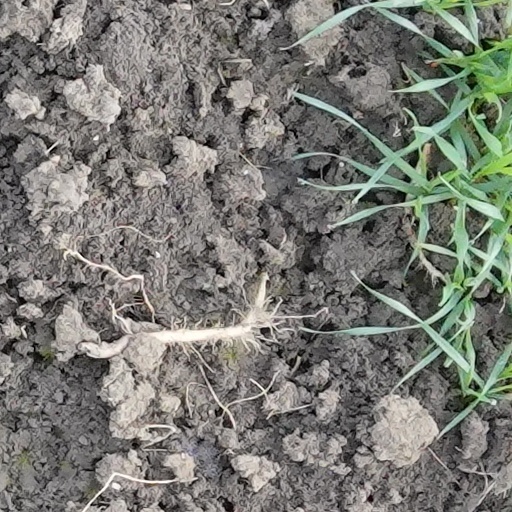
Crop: wheat